Anjinzuka Station

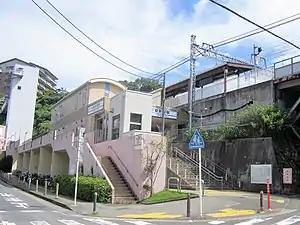
Anjinzuka Station, August 2019

Anjinzuka Station is served by the Keikyū Main Line and is located 47.2 kilometers from the northern terminus of the line at Shinagawa Station in Tokyo.